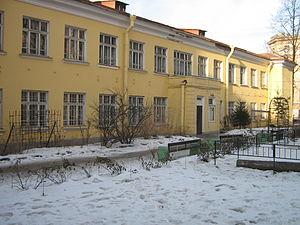
Saint-Pétersbourg.